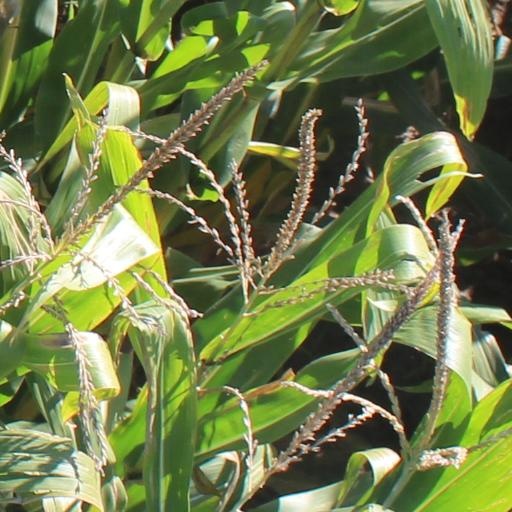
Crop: maize; corn